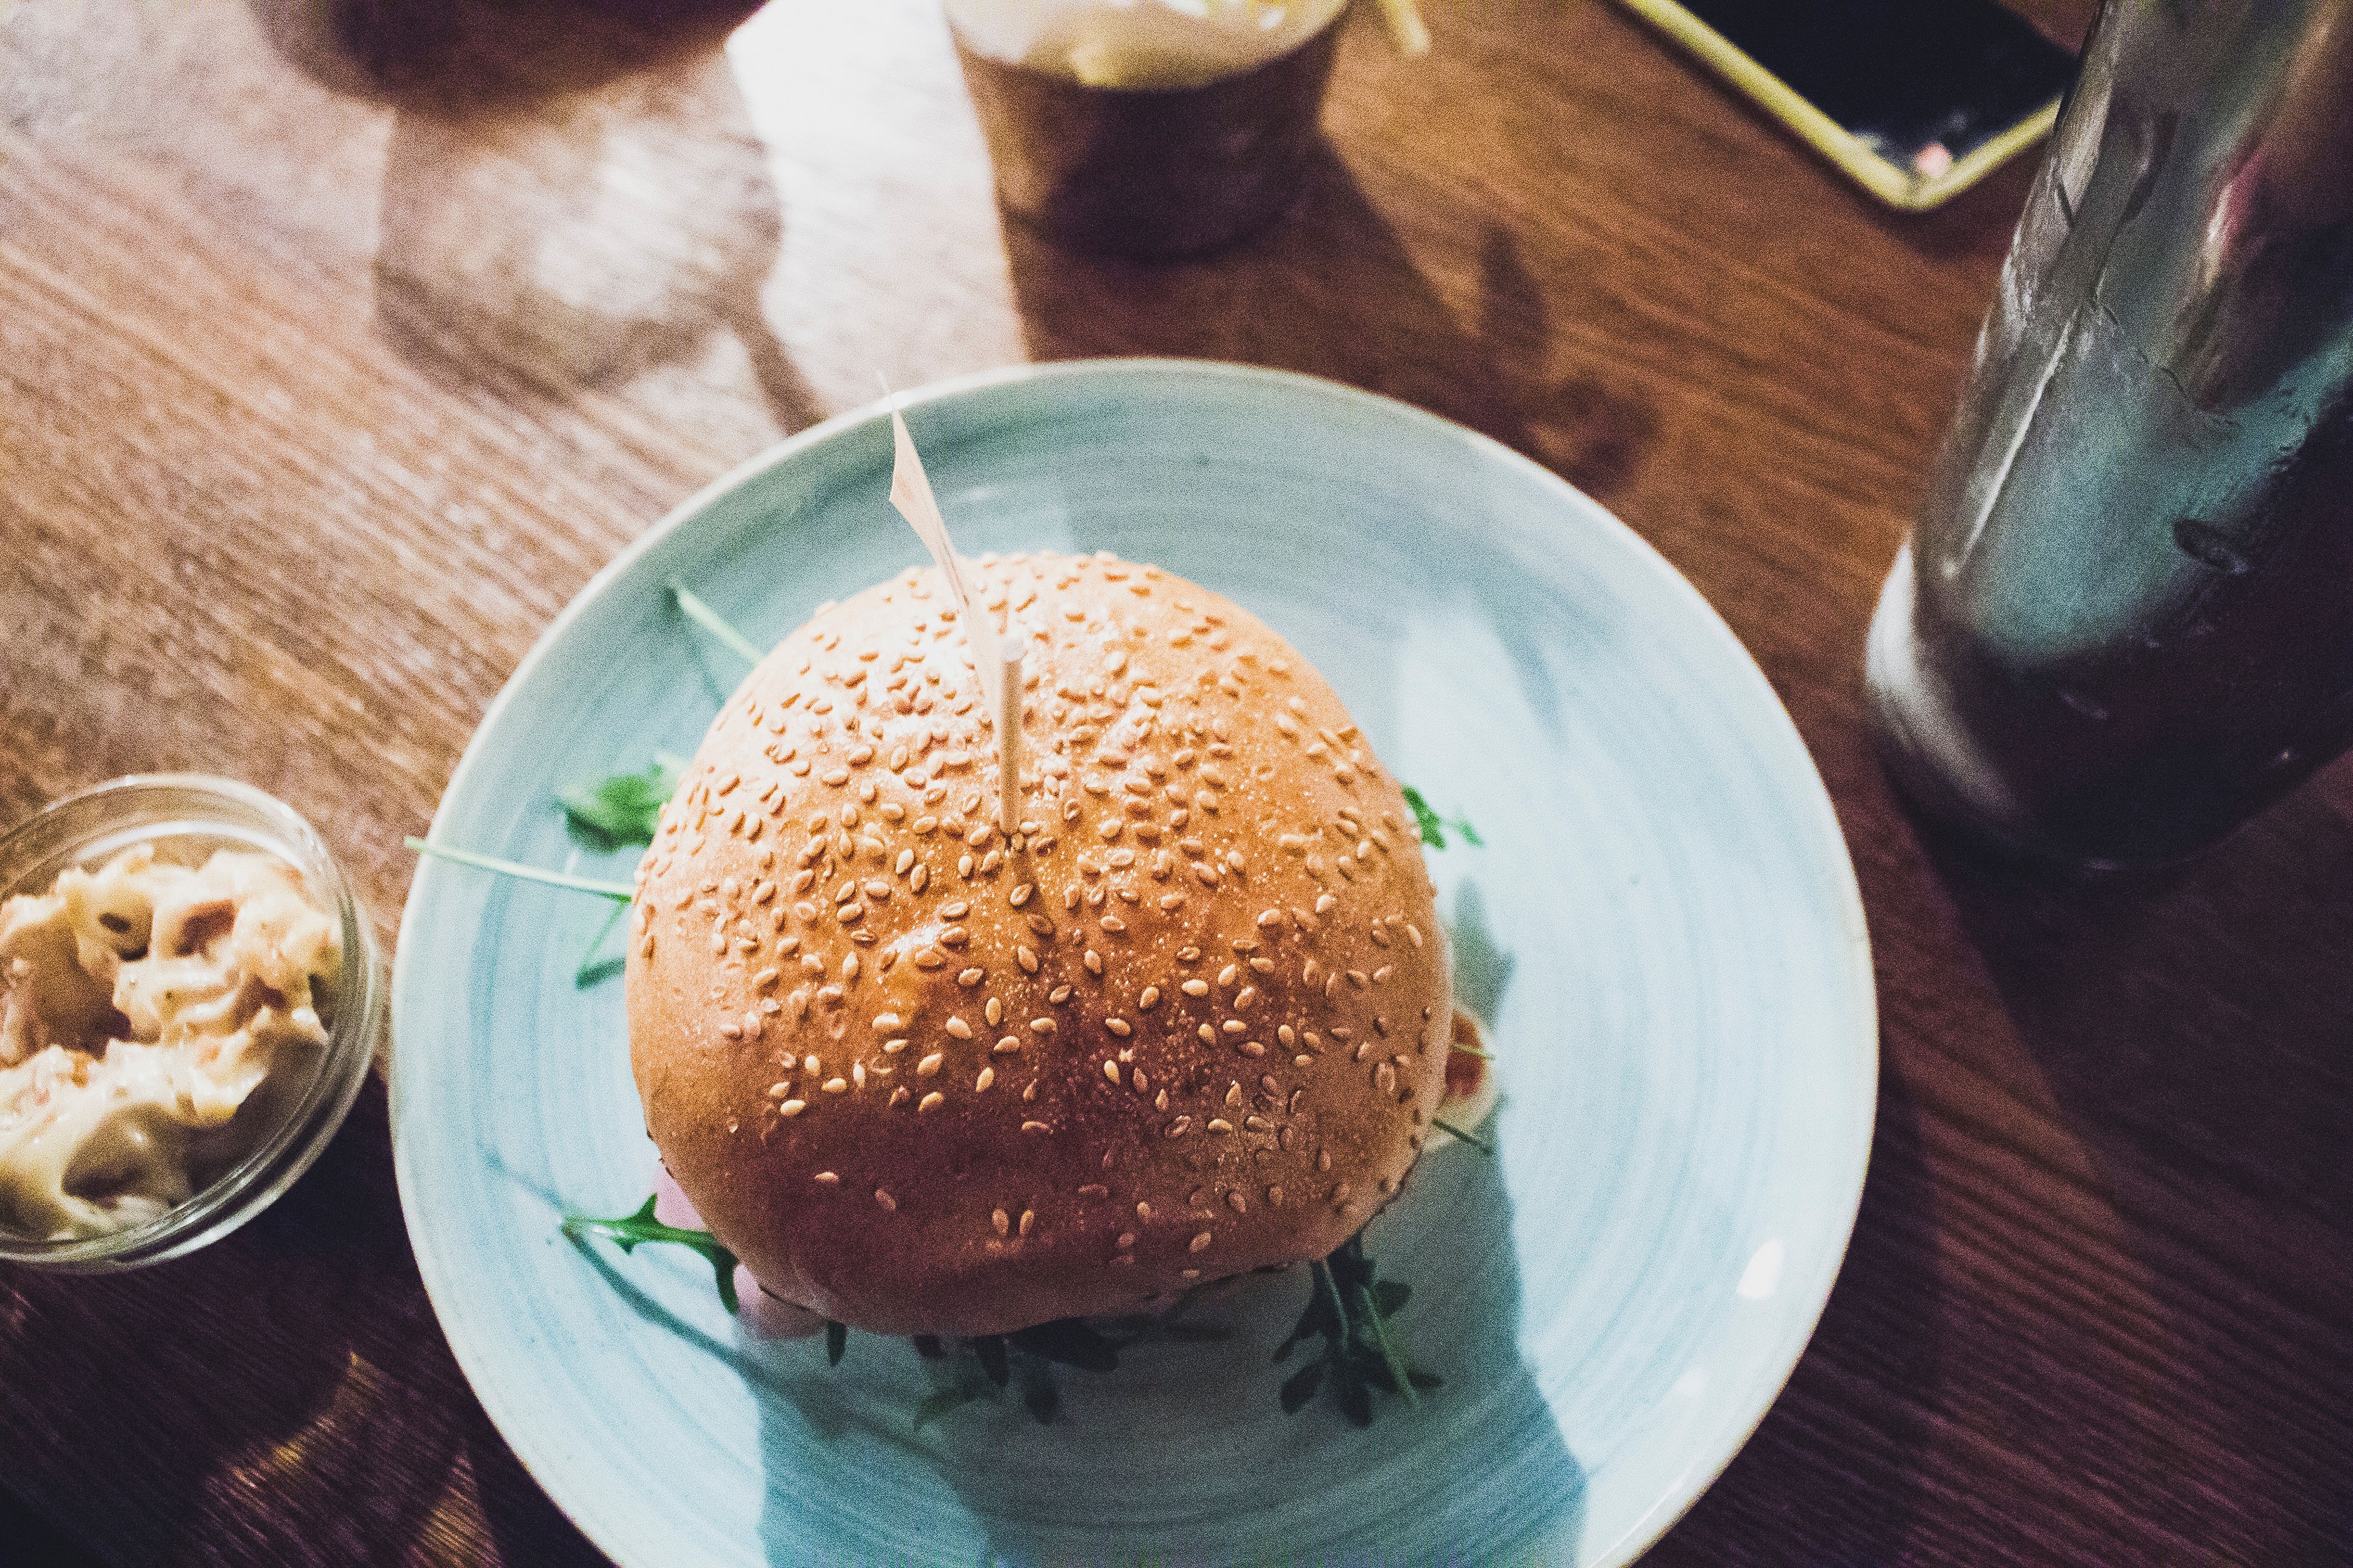
dish, food, cuisine, bun, ingredient, Mouna, fried food, Shaobing, slider, veggie burger, baked goods, comfort food, produce, finger food, hamburger, cemita, fast food, pandesal, american food, appetizer, recipe, malaysian food, dessert